Wallace E. Sturgis

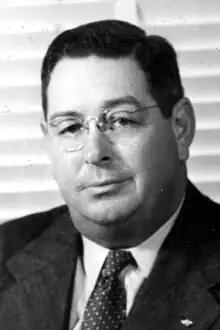
Sturgis in the 19547

Wallace Edwin Sturgis Sr. (1898–1966) was an American politician, attorney, and jurist in the state of Florida. He served as a member of the Florida Senate and President of the Florida Senate.